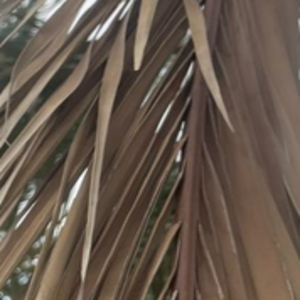
Label: Fusarium Wilt